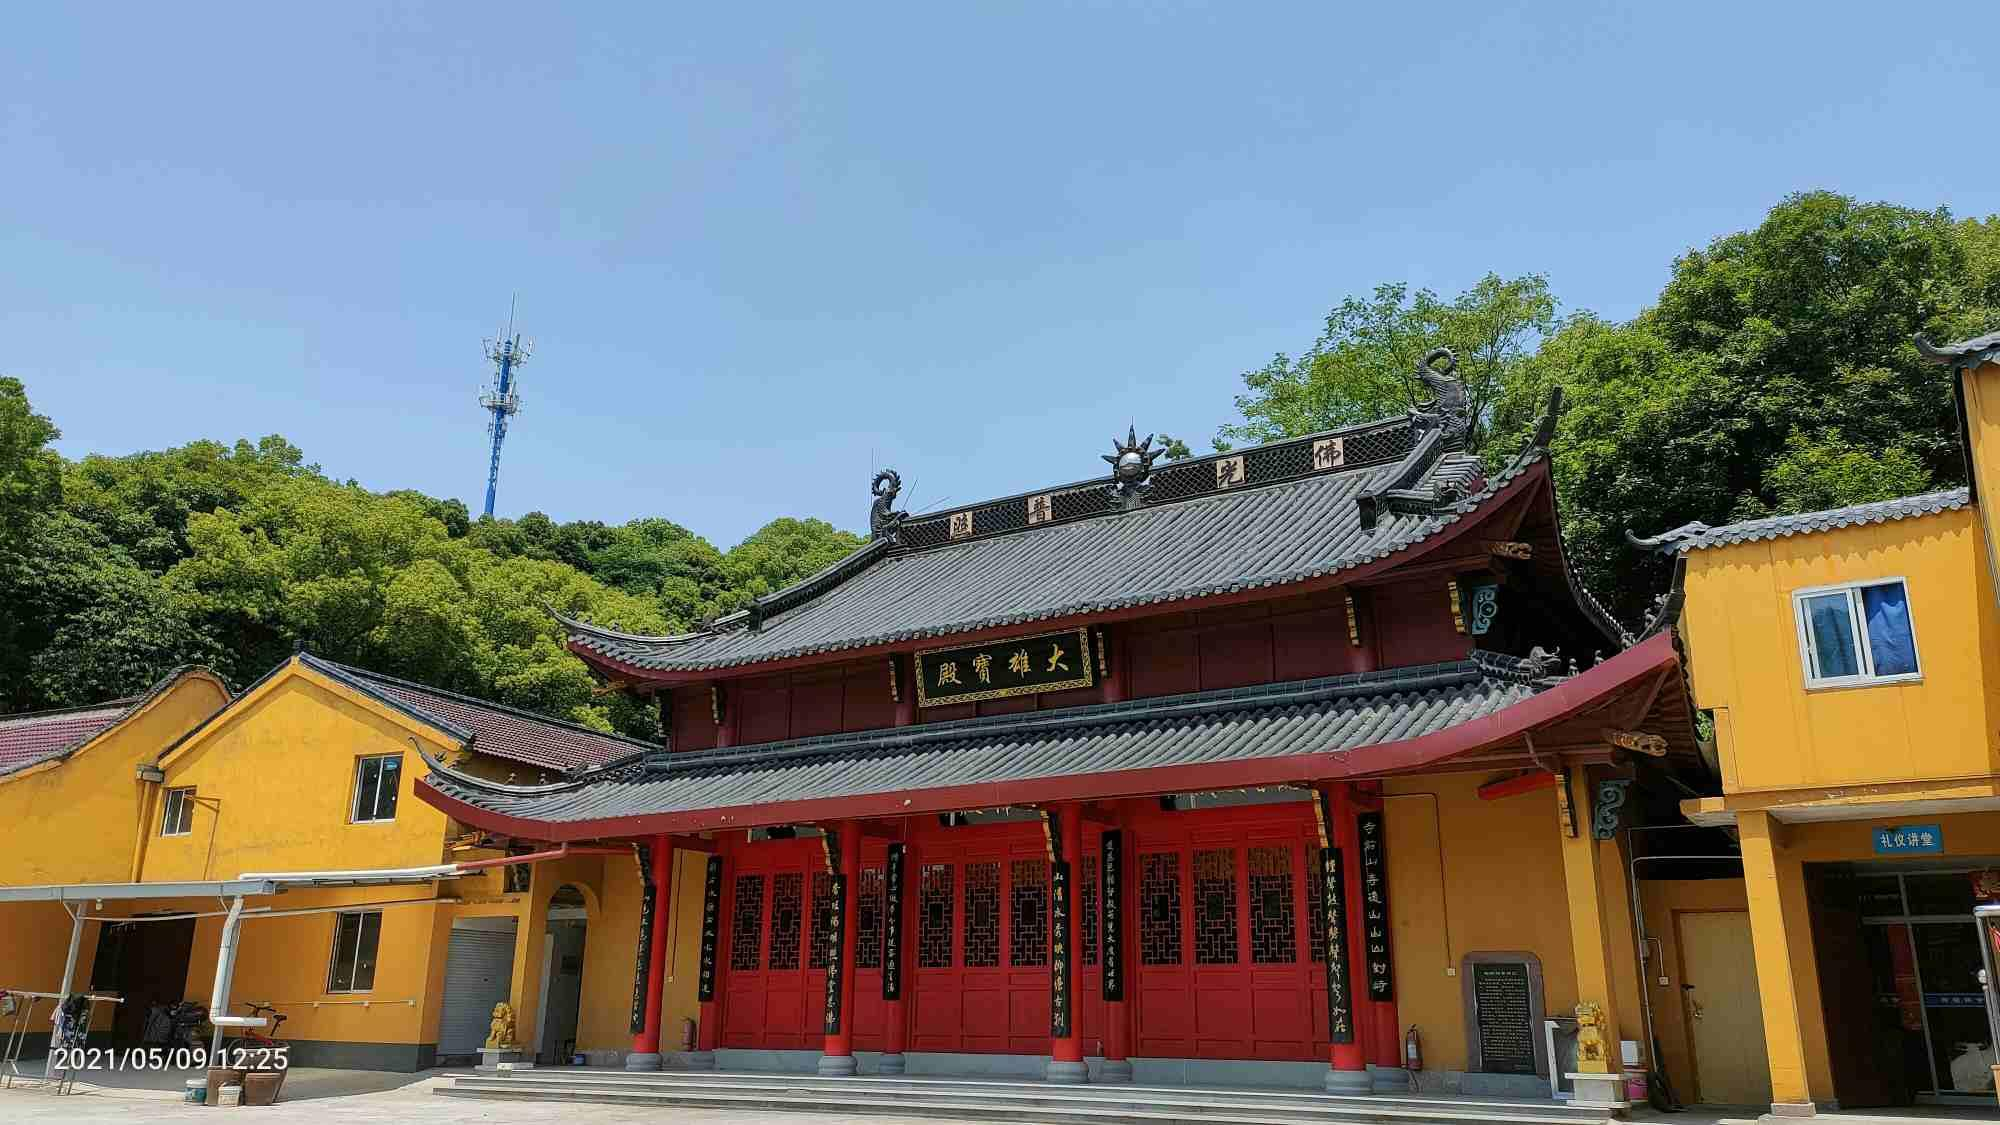
地标名称：柳塘禅寺
所在城市：杭州市·滨江区